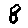
Label: 8